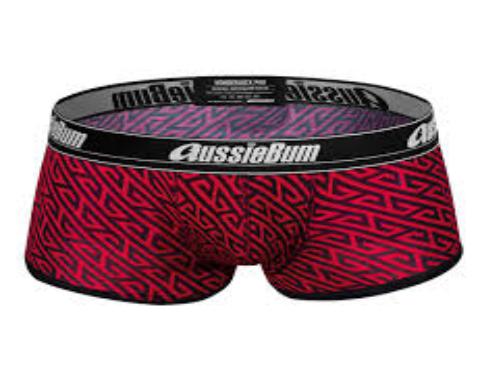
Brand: aussieBum
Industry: Clothes